Joe Lizura

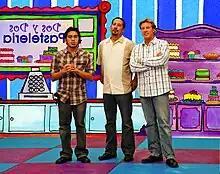
Joe Lizura on the set of Dos y Dos

"Dos y Dos" episodes can be seen airing in the U.S. on the Sorpresa and the LATV networks. "Dos y Dos" aired internationally on Telemundo in Puerto Rico, ATB network in Bolivia, Panamericana TV in Peru, and Ecuavisa in Ecuador. In 2011, he founded Allowance Media Group to develop six new television pilots into production. In 2013, Joe Lizura took on the responsibility of Executive Director for The Solar Alliance Foundation based in San Diego.